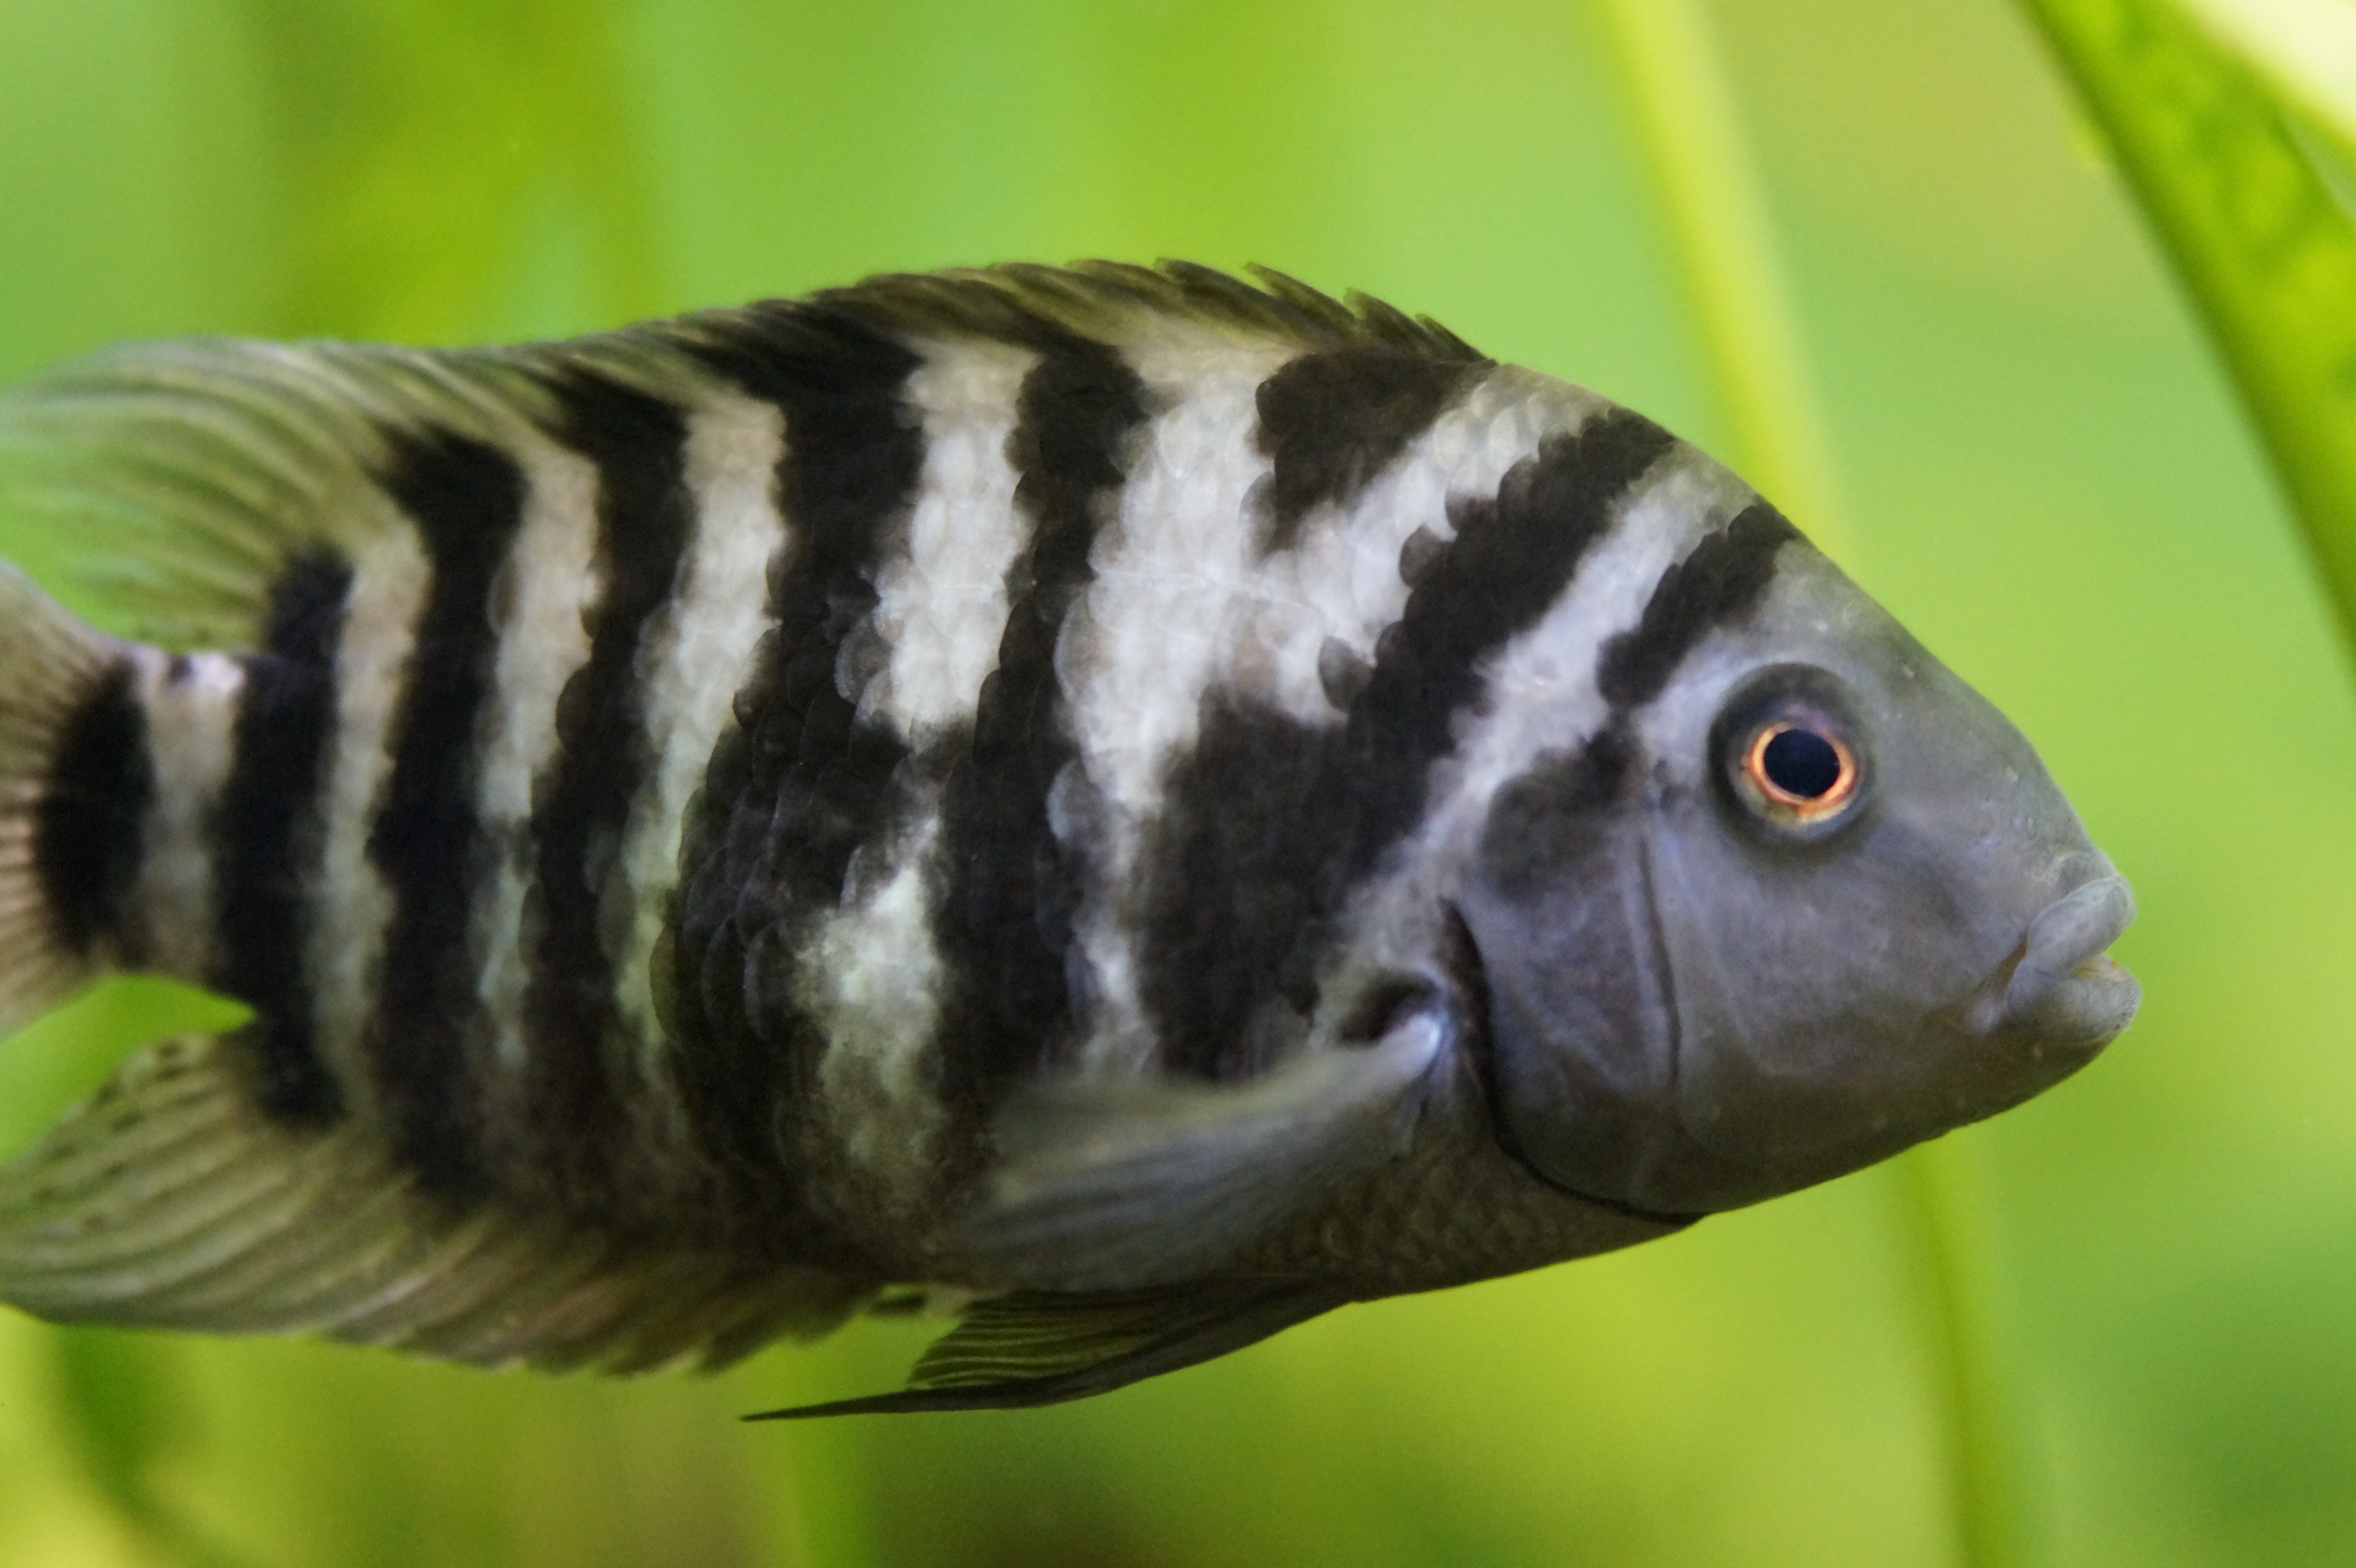
sea, black and white, underwater, pattern, biology, perch, fish, close, page, fauna, zebra, striped, close up, drawing, aquarium, stripes, side, cichlid, meeresbewohner, zebra cichlid